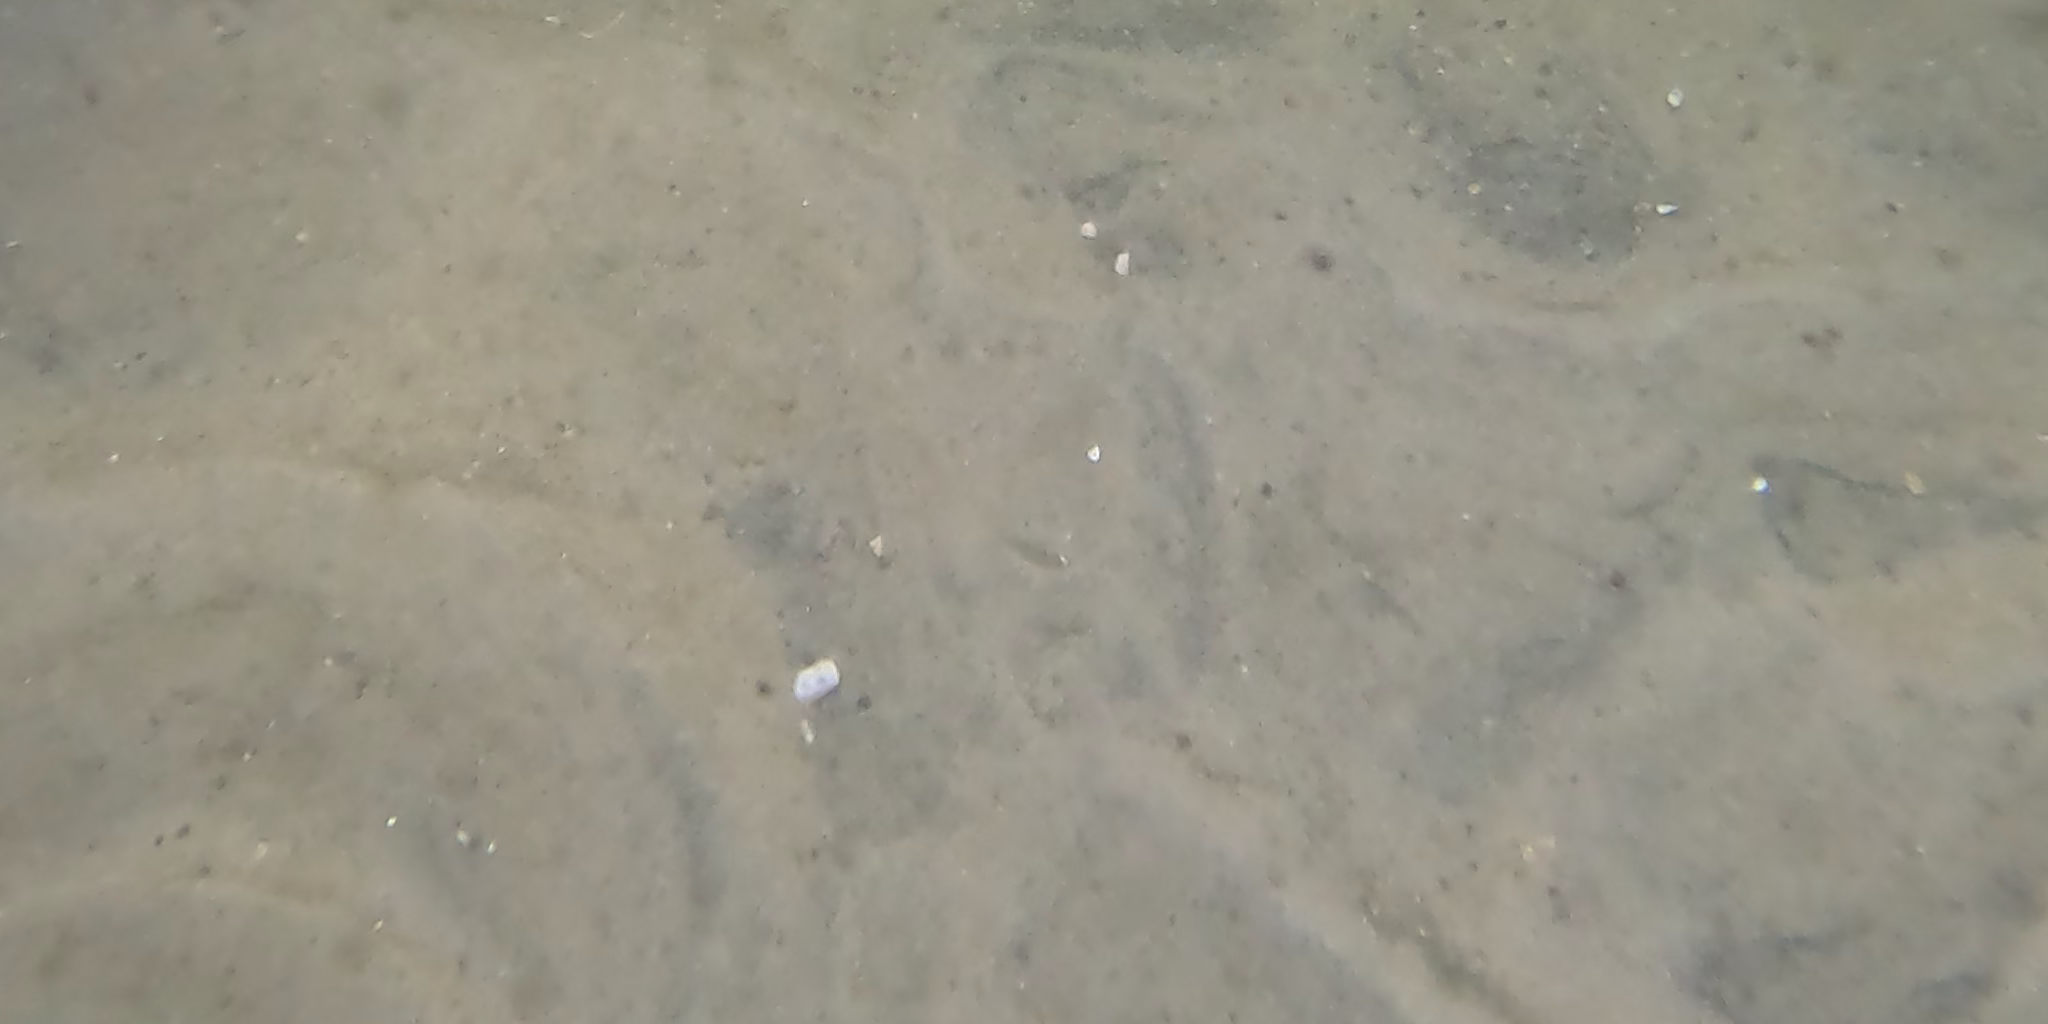
Seabed habitat: sand